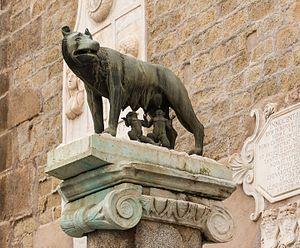
Copie de la Louve du Capitole au coin nord du Palais sénatorial, Rome, Italie.